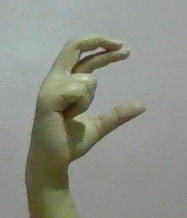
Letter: thal